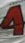
Number: 4